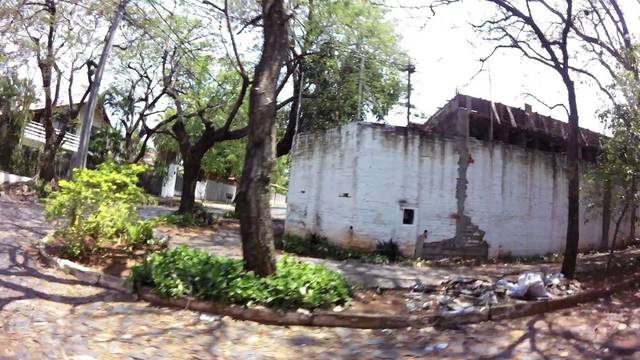
Region: Paraguay
Coordinates: -25.295, -57.597